Solid-propellant rocket

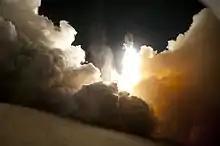
An exhaust cloud engulfs Launch Pad 39A at NASA's Kennedy Space Center as the lifts off.

A typical, well-designed ammonium perchlorate composite propellant (APCP) first-stage motor may have a vacuum specific impulse ("I") as high as (Titan IVB SRMU). This compares to for RP1/LOX (RD-180) and for LH/LOX (Block II RS-25) bipropellant engines. Upper stage specific impulses are somewhat greater: as much as for APCP (Orbus 6E), for RP1/LOX (RD-0124) and for LH/LOX (RL10B-2).